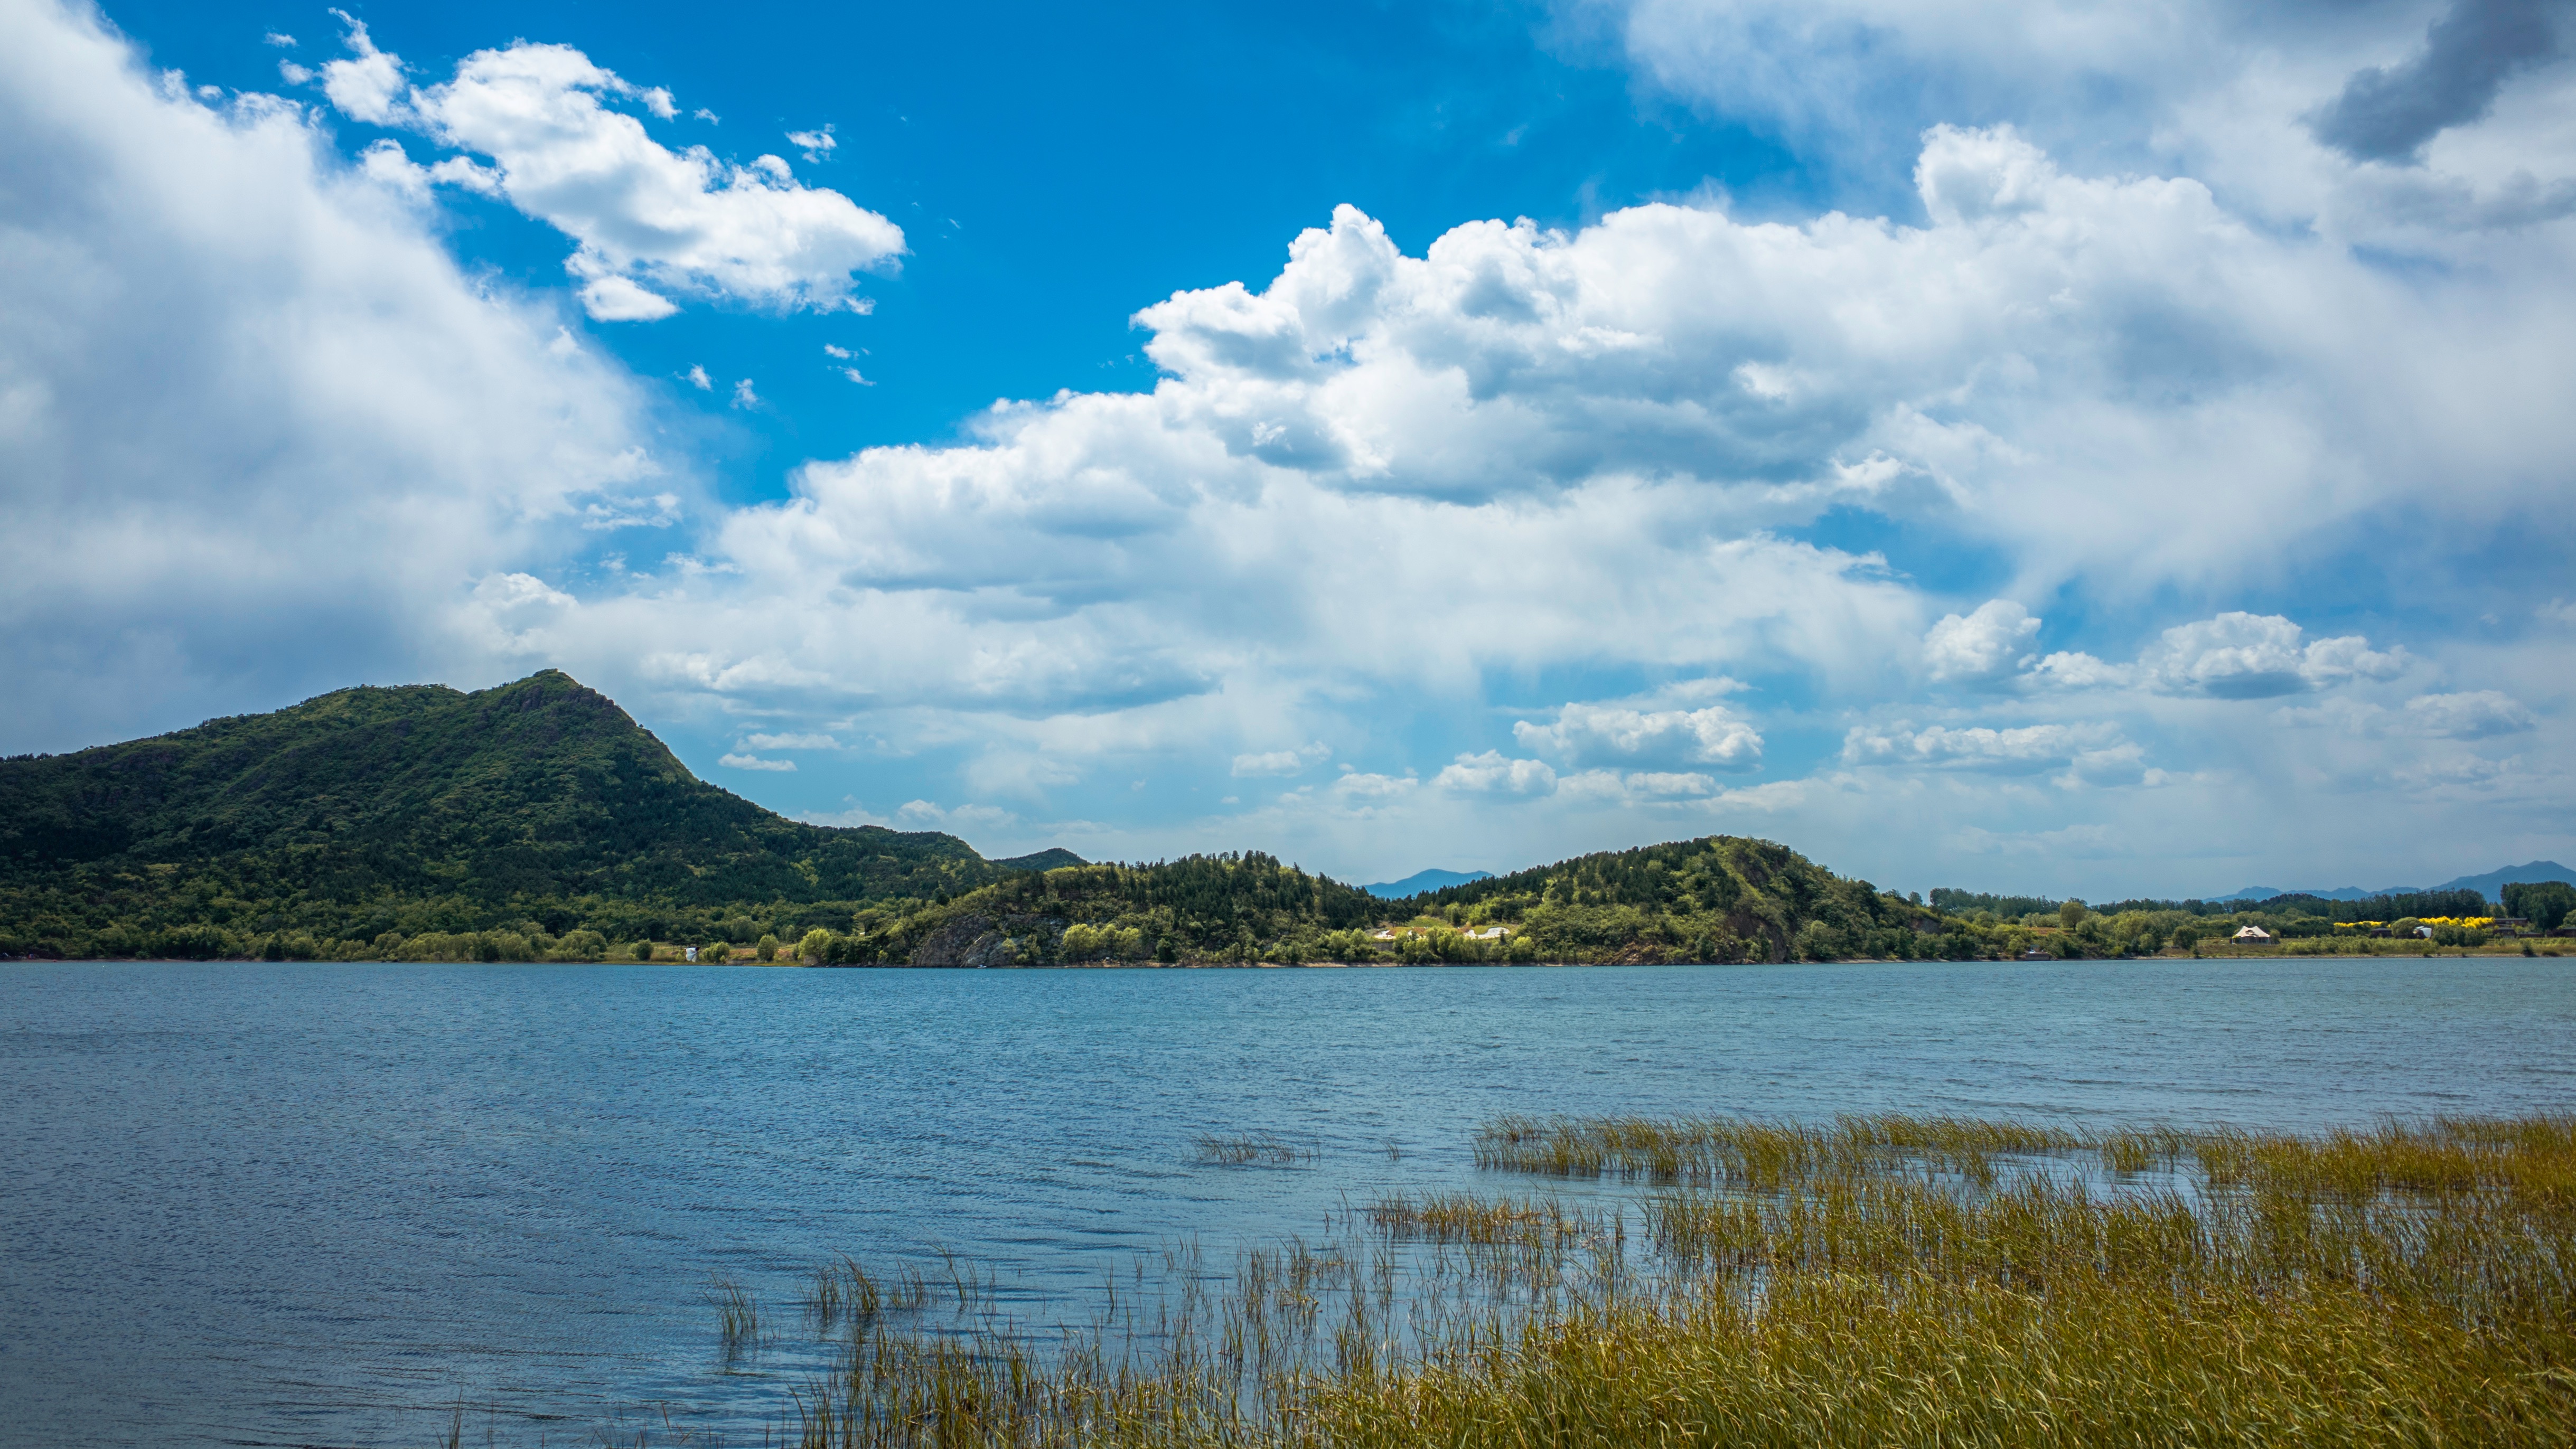
landscape, sea, coast, nature, horizon, mountain, cloud, sky, shore, lake, river, reflection, bay, reservoir, highland, body of water, loch, meteorological phenomenon